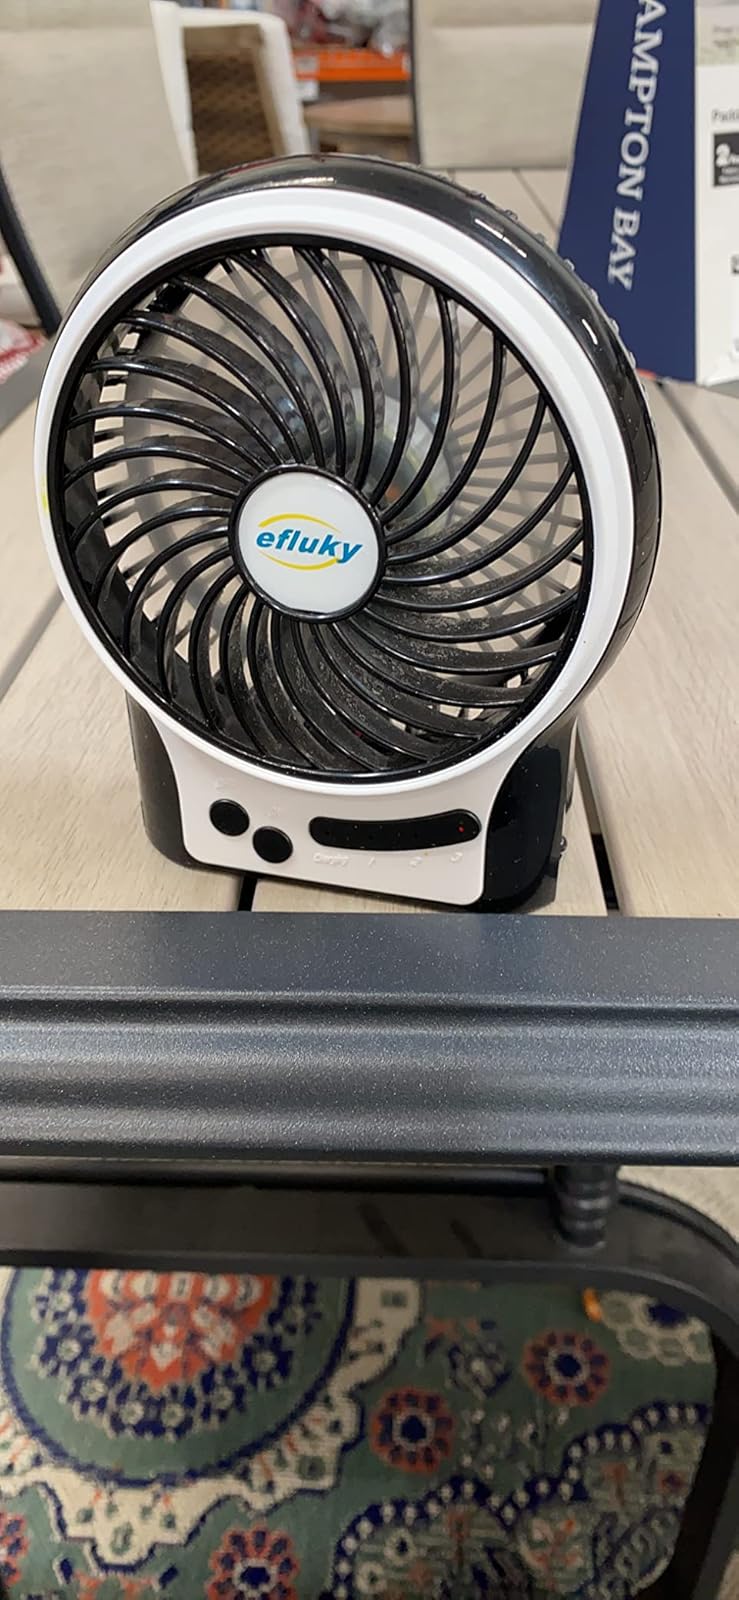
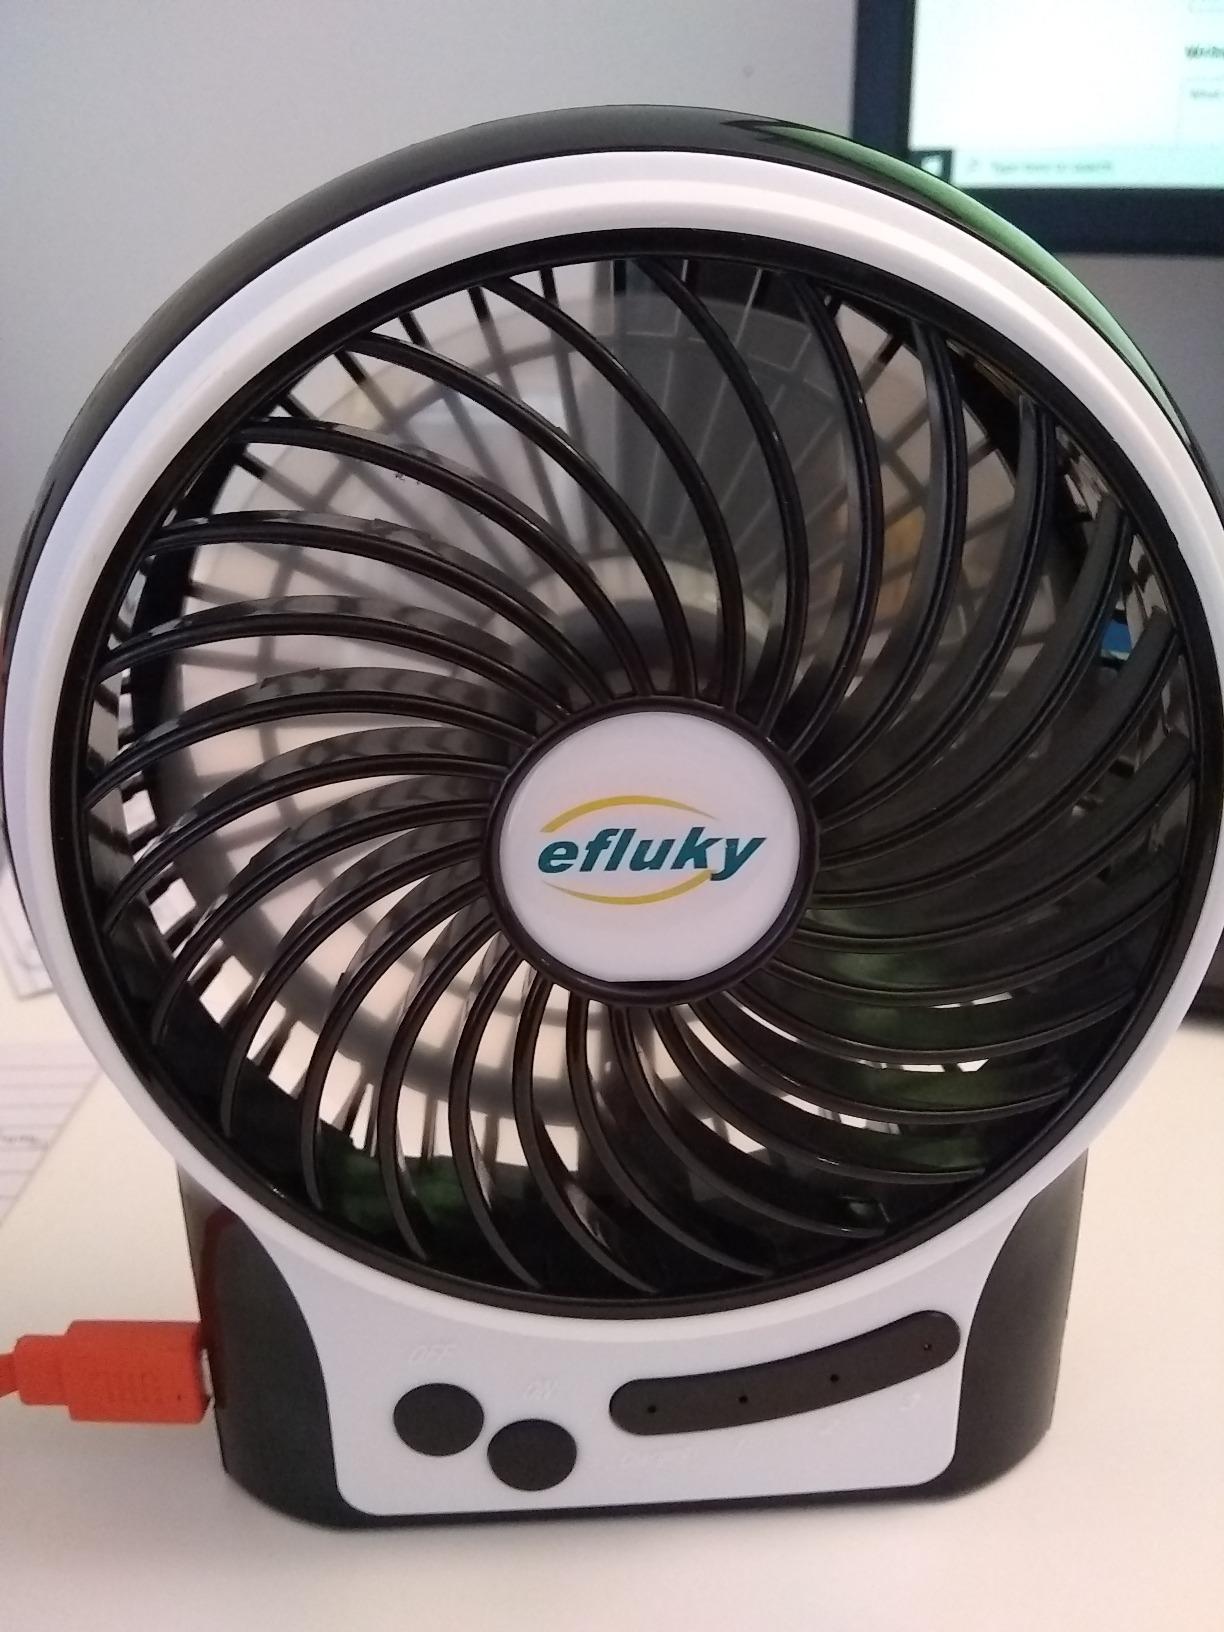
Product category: fan
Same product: yes